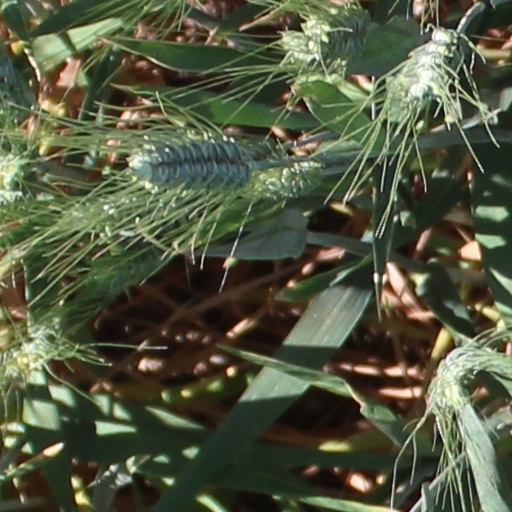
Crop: wheat